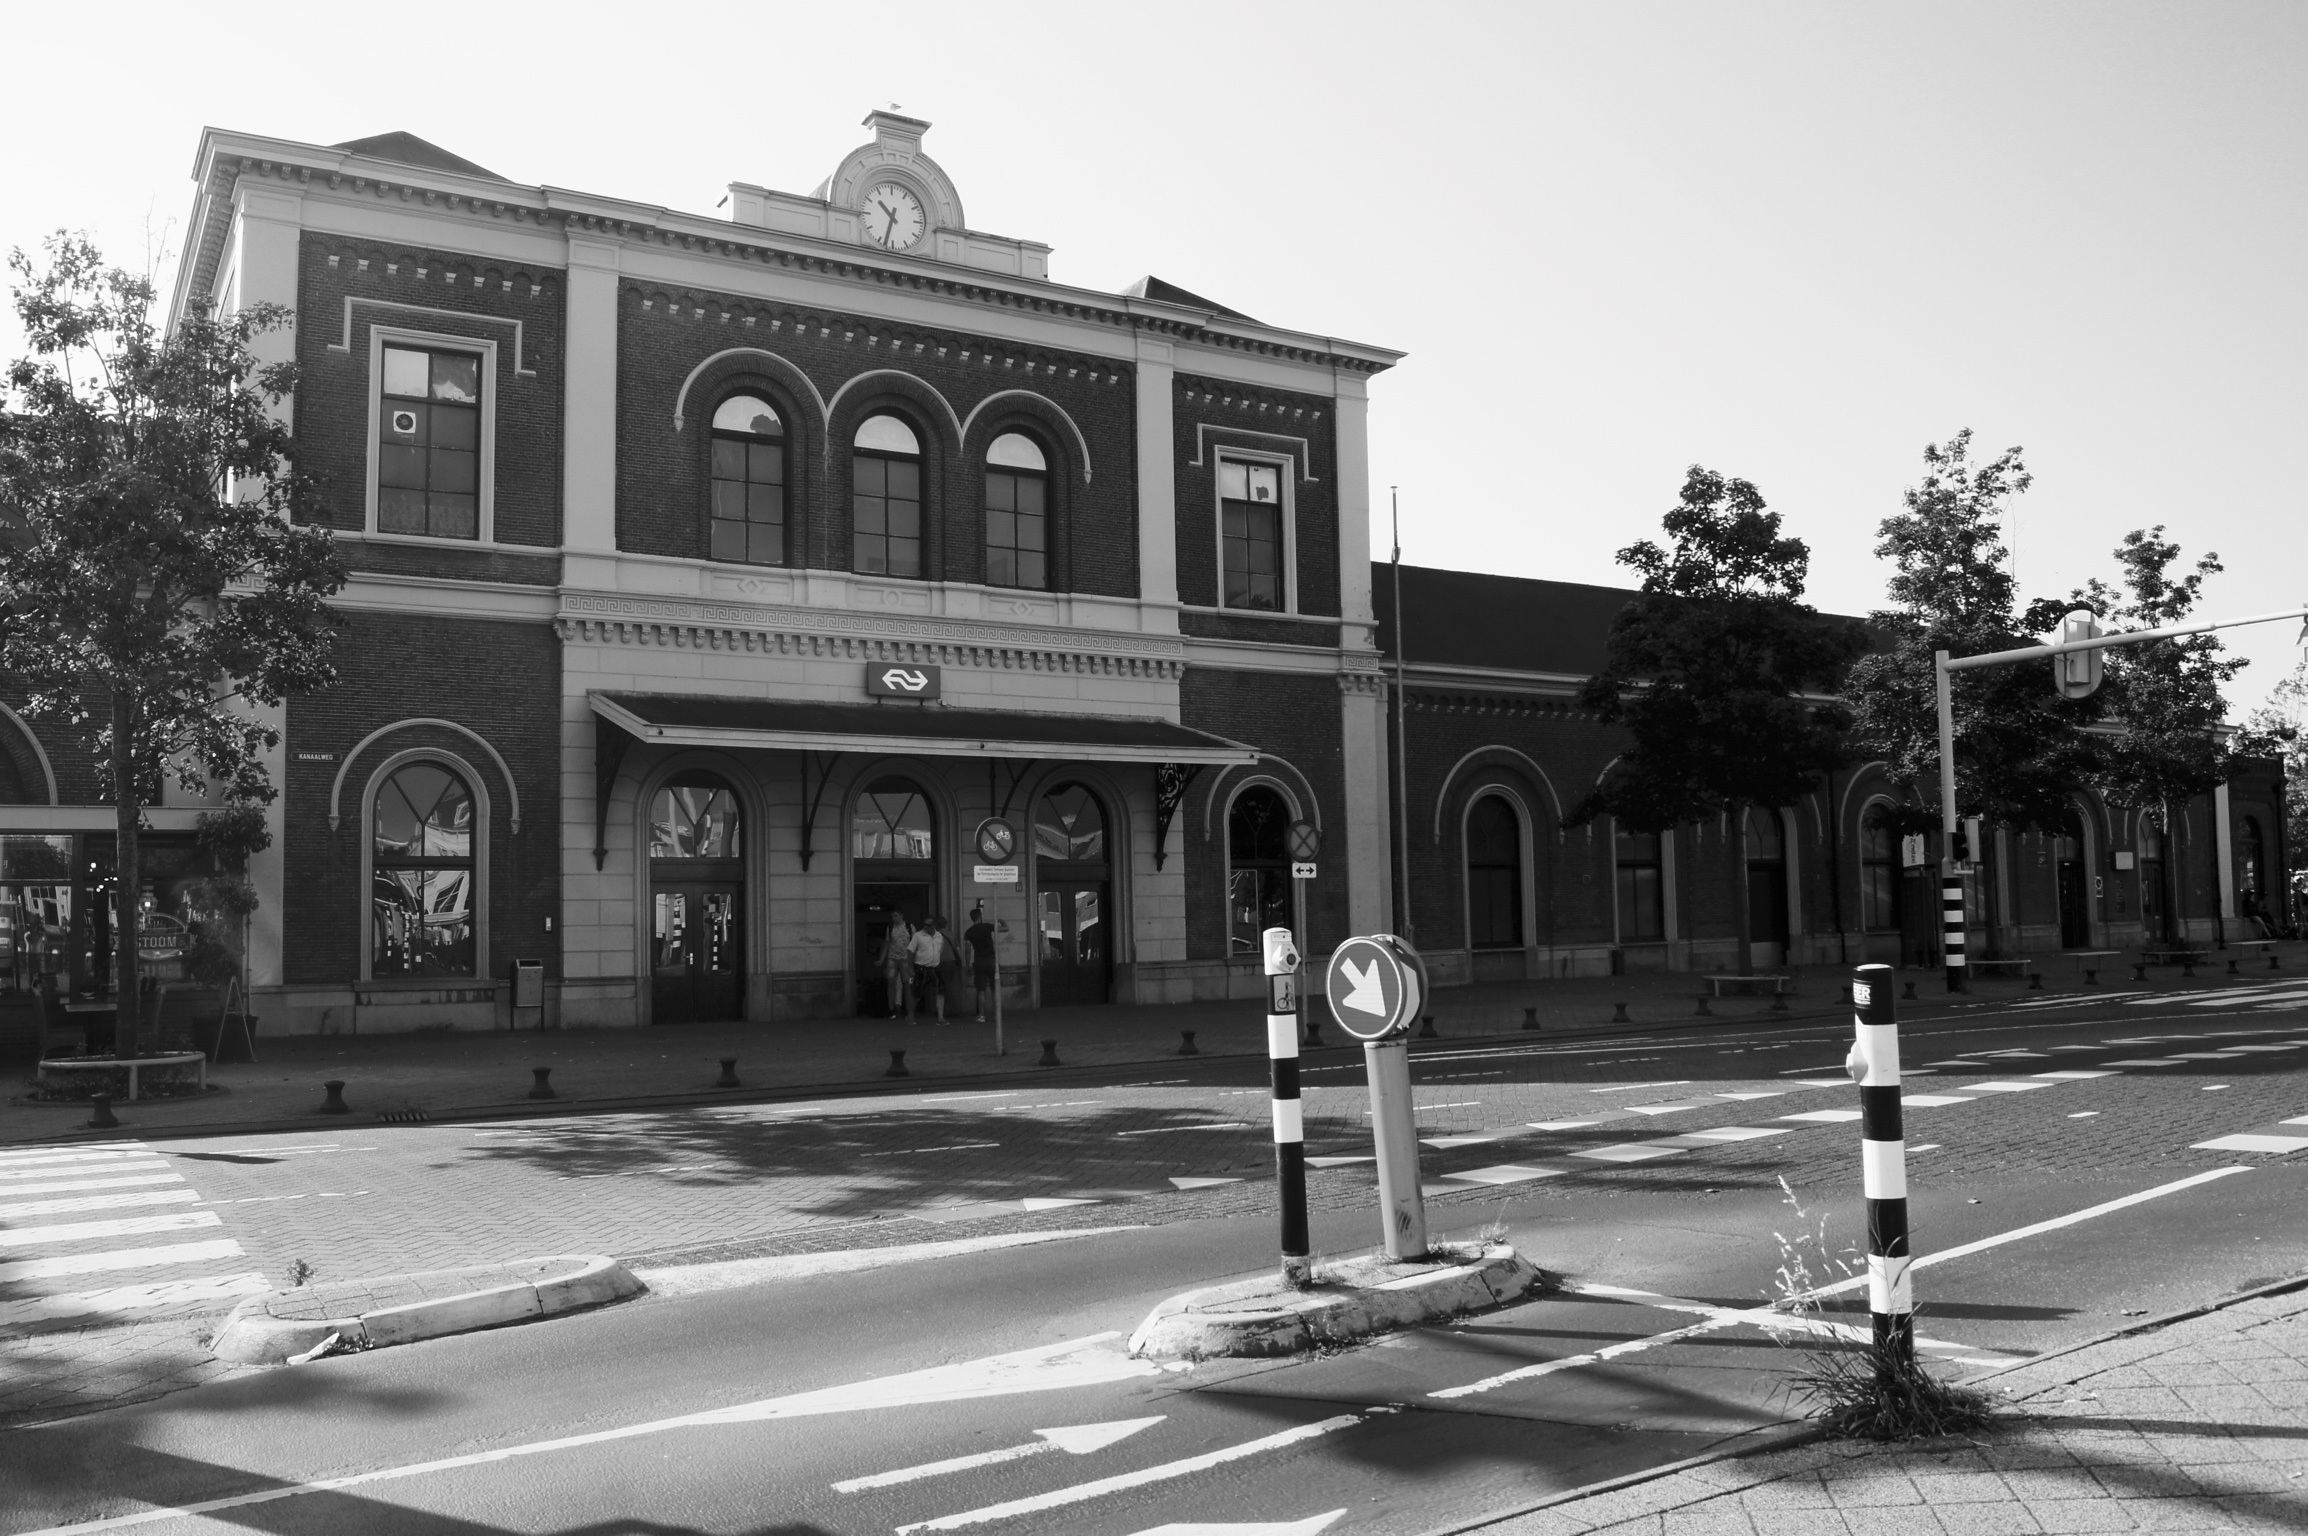
black and white, architecture, road, street, town, cityscape, downtown, landmark, monochrome, infrastructure, history, town square, urban area, monochrome photography